Radoslav Kvapil

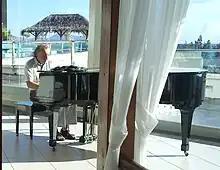

Radoslav Kvapil (born 15 March 1934 in Brno) is a Czech pianist.